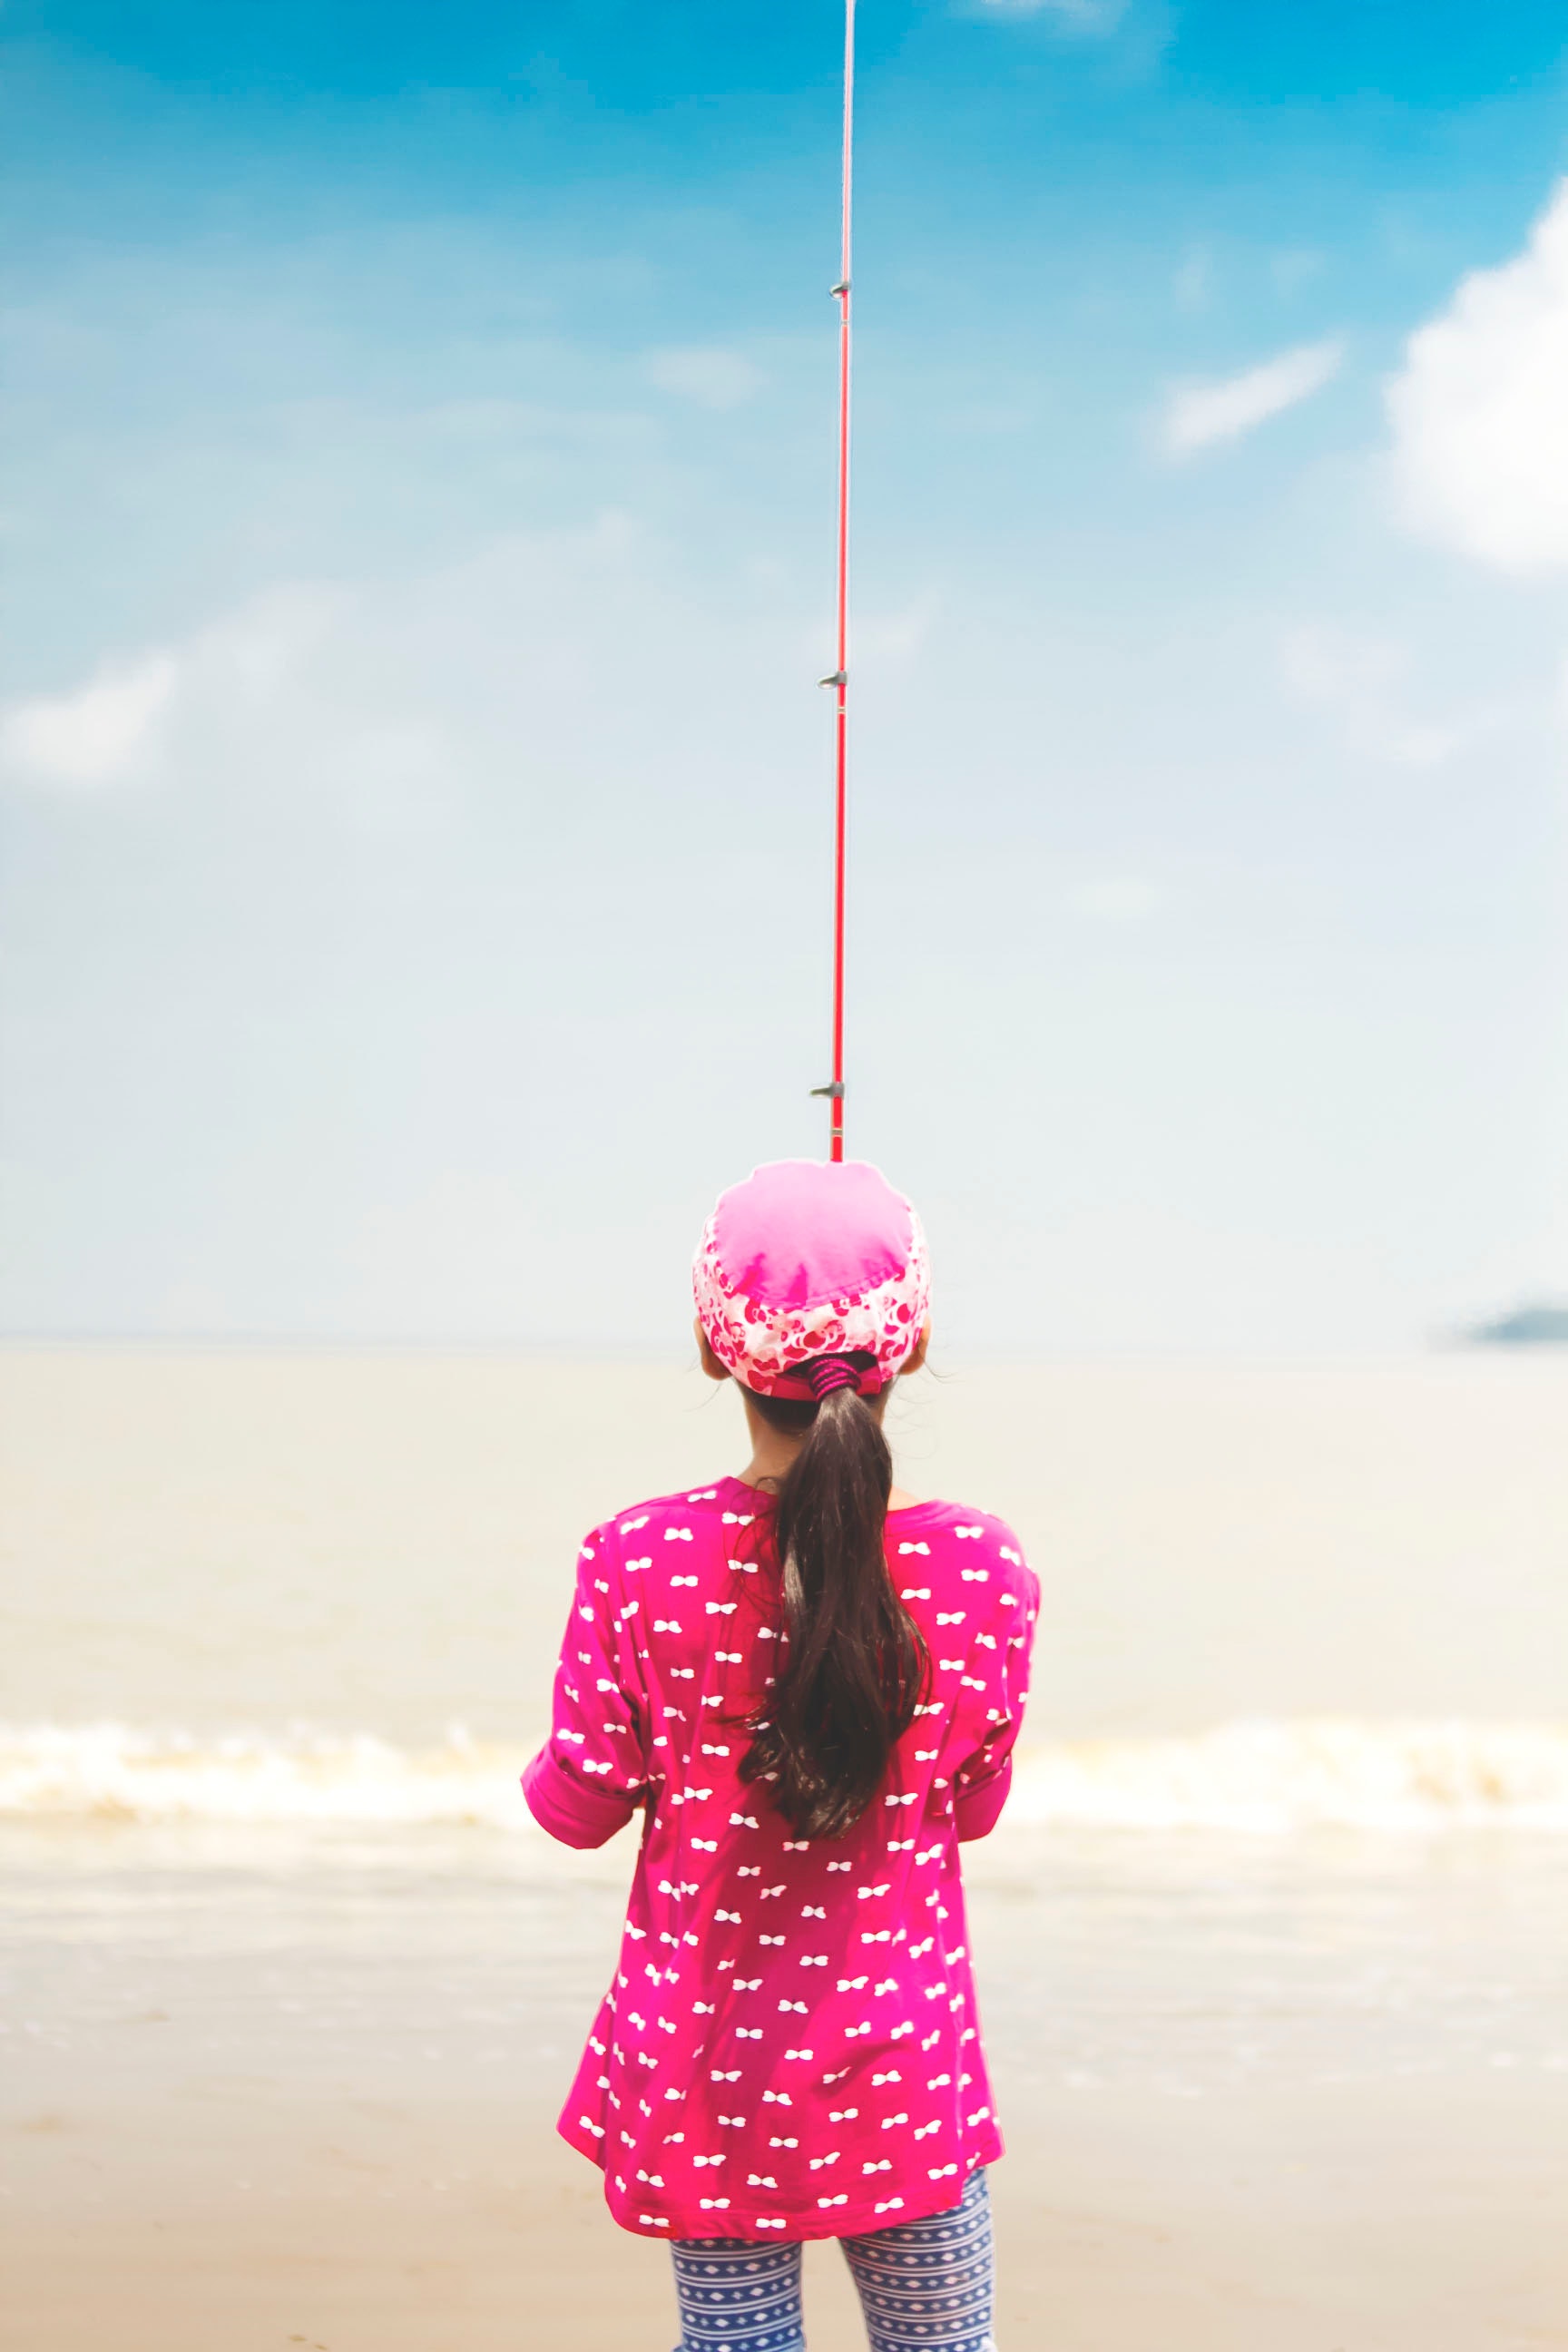
pink, red, sky, summer, vacation, fun, sea, beach, cloud, happy, photography, magenta, landscape, sand, leisure, smile, child